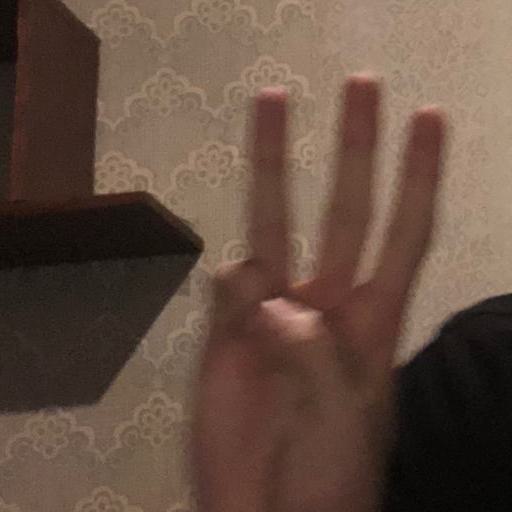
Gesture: three